ARA Presidente Sarmiento

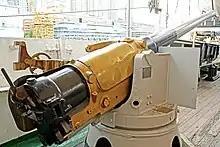
A gun on the deck

Four Armstrong gun mounts are positioned amidships, two on each side, with additional smaller weapons. The museum information indicates those as 5-inch pieces, but Norman Friedman identifies those as 120-mm L45 Elswick Pattern Y. Documentation on the ship shows these having had some armor, but the present installations are bare.